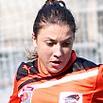
Age: 19